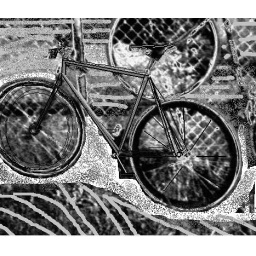
bikes on the mind all the time. shot with phone cam edit in HP software. drawings done in paint